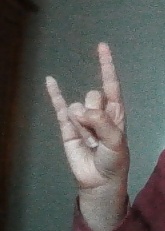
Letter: la